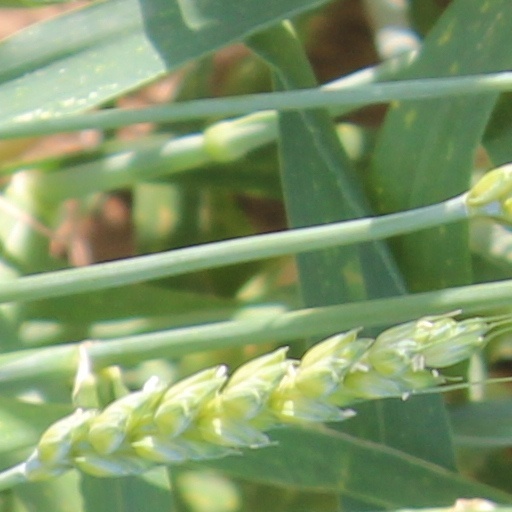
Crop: wheat